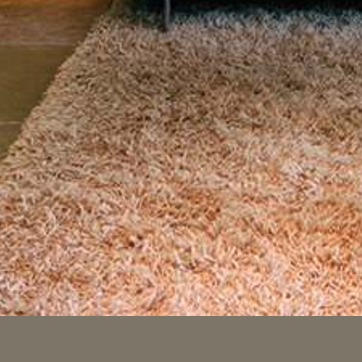
Material: carpet